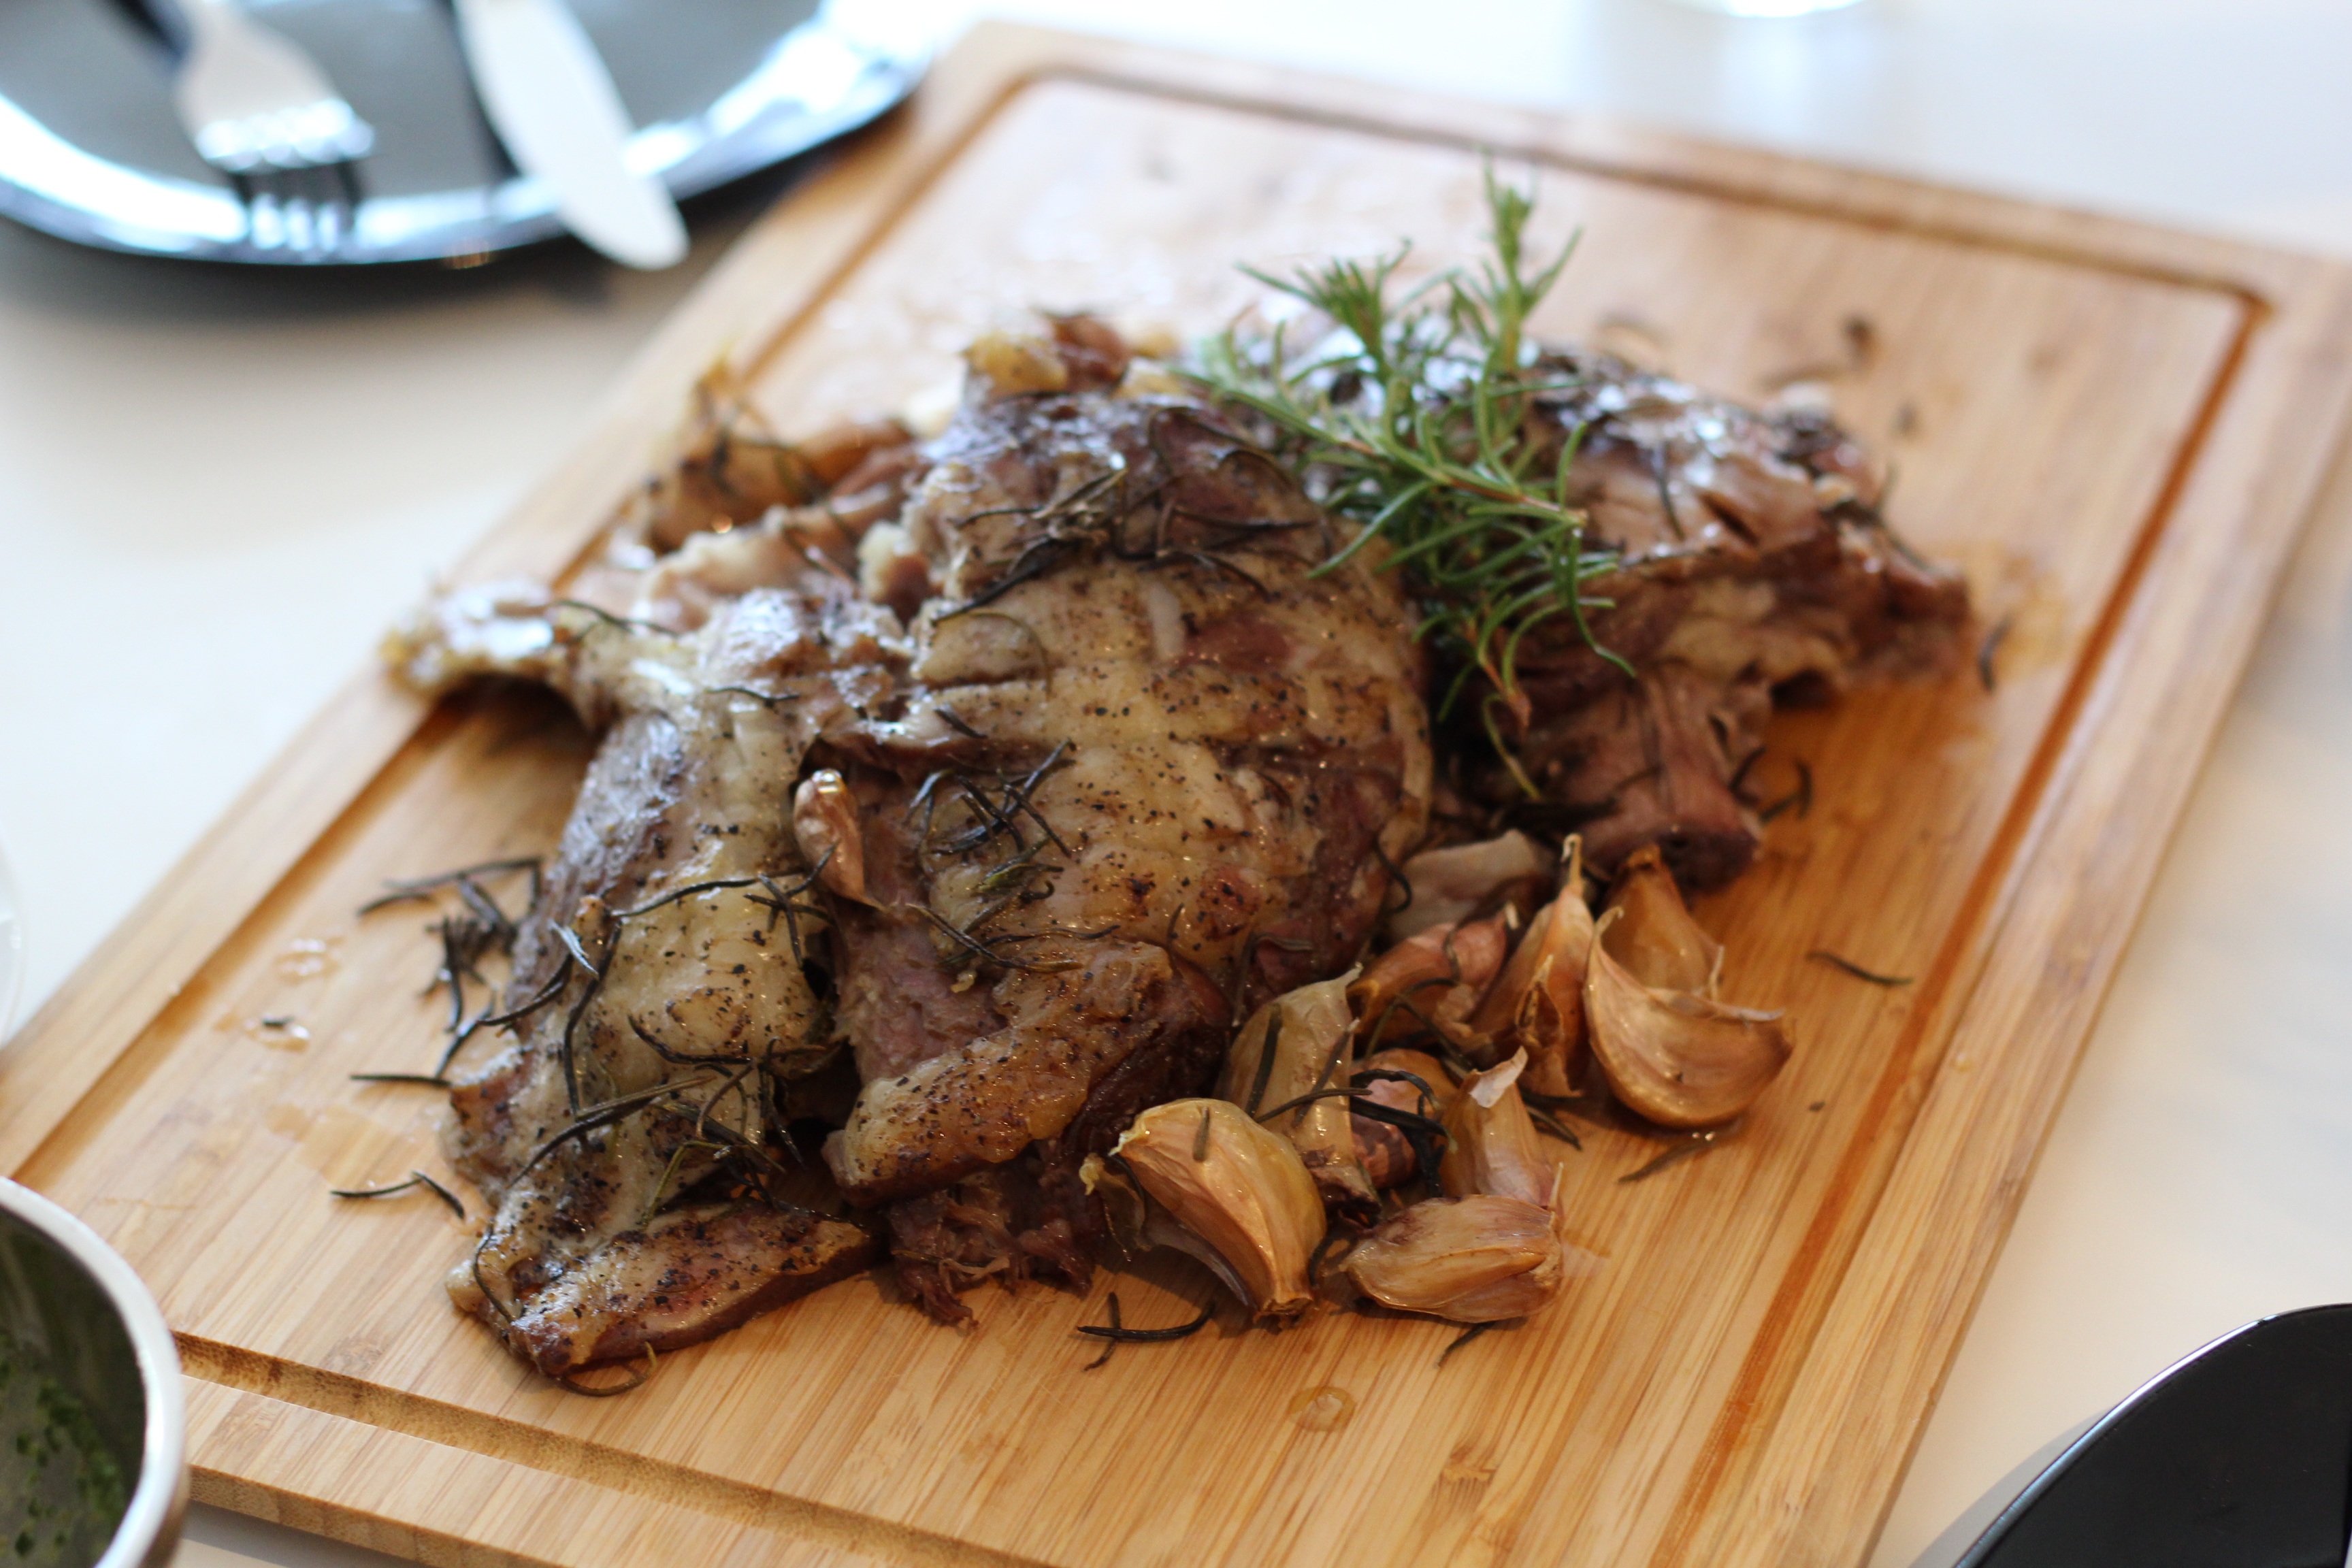
roast, dish, meal, food, cooking, produce, bbq, fish, gourmet, meat, cuisine, delicious, steak, lamb, sardine, cooked, dinner, herbs, rosemary, roasted